Springfield Model 1865

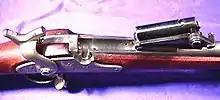
Closeup of the trapdoor mechanism

The conversion from musket to breech-loader was done by milling open the barrel's breech section and inserting a hinged "trapdoor" breechblock fastened to the top of the barrel. A thumb-operated cam latch at the rear of the breechblock held it shut when in closed position. The rack-type system extractor was withdrawn automatically as the breech-block was opened and snapped back at the end of its stroke. The firing pin was housed within the breech-block. The hammer nose was flattened to accommodate the firing pin.